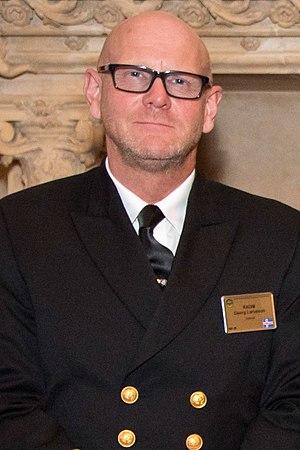
Georg Kristinn Lárusson est un contre-amiral islandais, directeur général de la Garde-côtes d'Islande.